Equitax

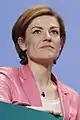
Chantal Jouanno (UMP) is one of the political figures opposed to the equitax.

The name “equitax” is not official. It was adopted spontaneously by the equestrian community and journalists. The name was chosen by analogy with the heavy goods vehicle tax, nicknamed the “ecotax,” which raised controversy at the same time (and also affected horse professionals when transporting their Equidae). The “"La Horde française"” collective adopted a horse wearing a red bonnet as its logo, about the Bonnets Rouges movement in Brittany, which was opposed to the ecotax. Some equestrian center managers, notably in Loire-Atlantique, have chosen this symbol to cap their ponies. Other demonstrators, in Périgueux and elsewhere, wear red helmets.